Vision Gran Turismo

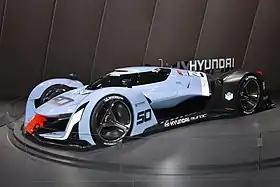
Hyundai N 2025 Vision Gran Turismo

Three cars were revealed a month later on 18 March 2015 in update 1.17, two of which were from Alpine. The Alpine Vision Gran Turismo is an open-top car with a focus on agility. Active aero panels are integrated into the rear fenders and deploy upon braking; the inner faces of the panels contain brake lights that are only visible when the panels are deployed. The "Race Mode" is a more harcdcore version with an added rear wing for improved handling.